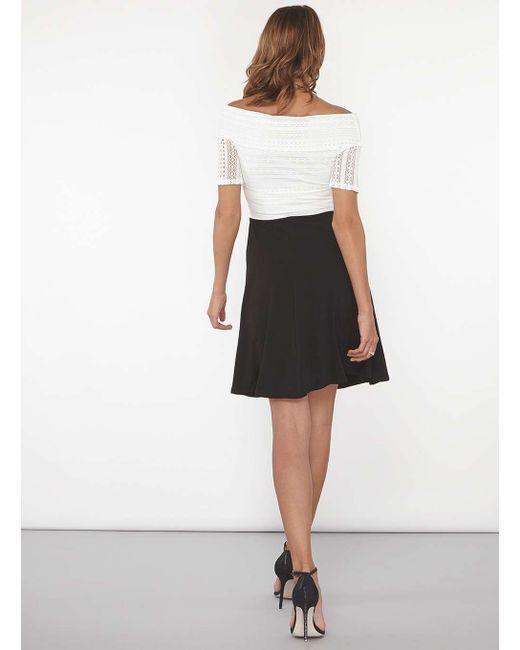
Schwarzer Baumwoll-Casual-Arbeitskleidrock für Damen